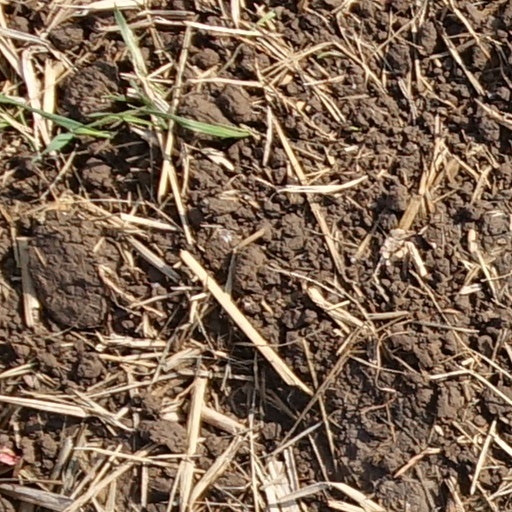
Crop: wheat